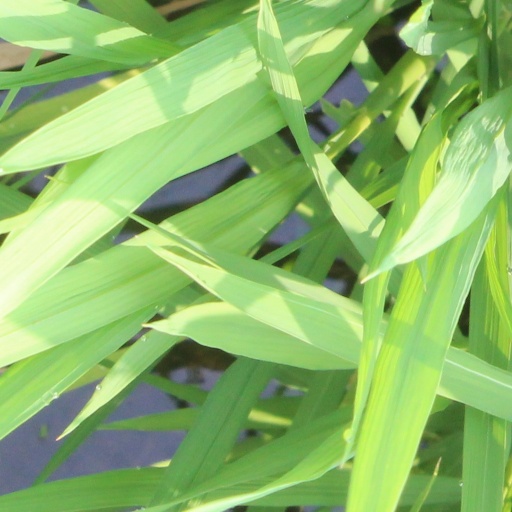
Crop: rice